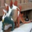
Label: dinosaur